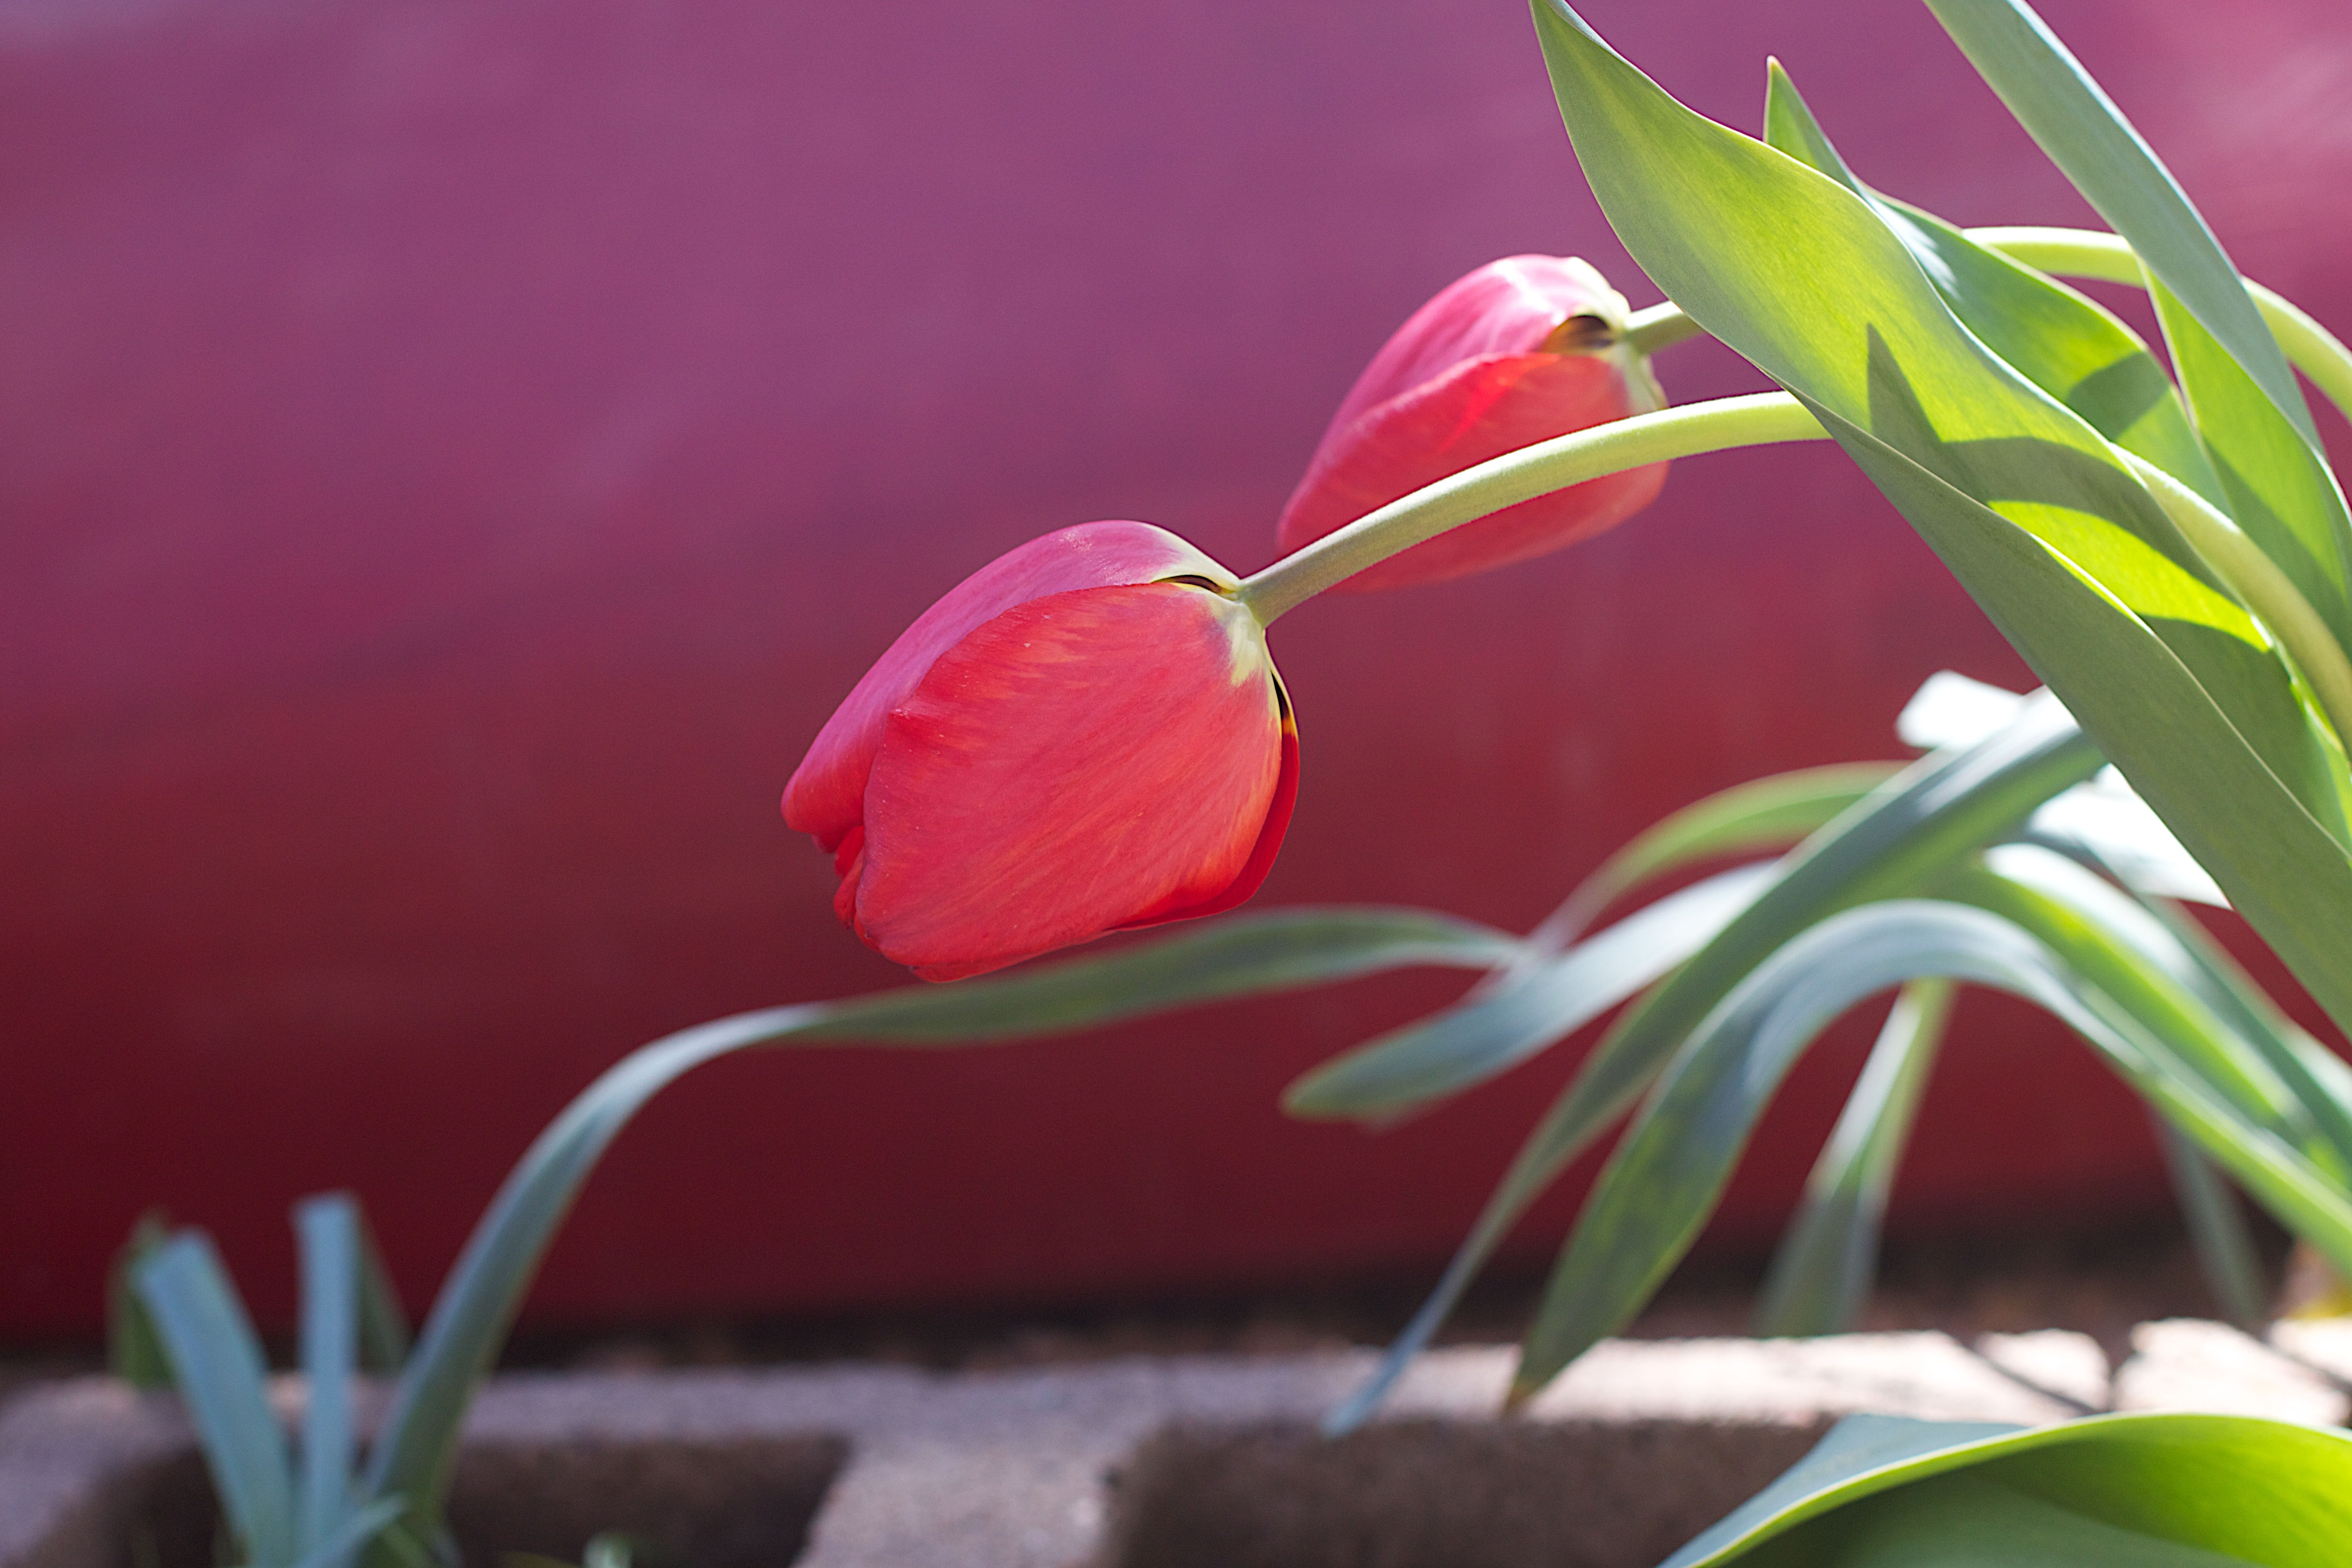
plant, leaf, flower, petal, red, botany, pink, flora, macro photography, flowering plant, plant stem, land plant